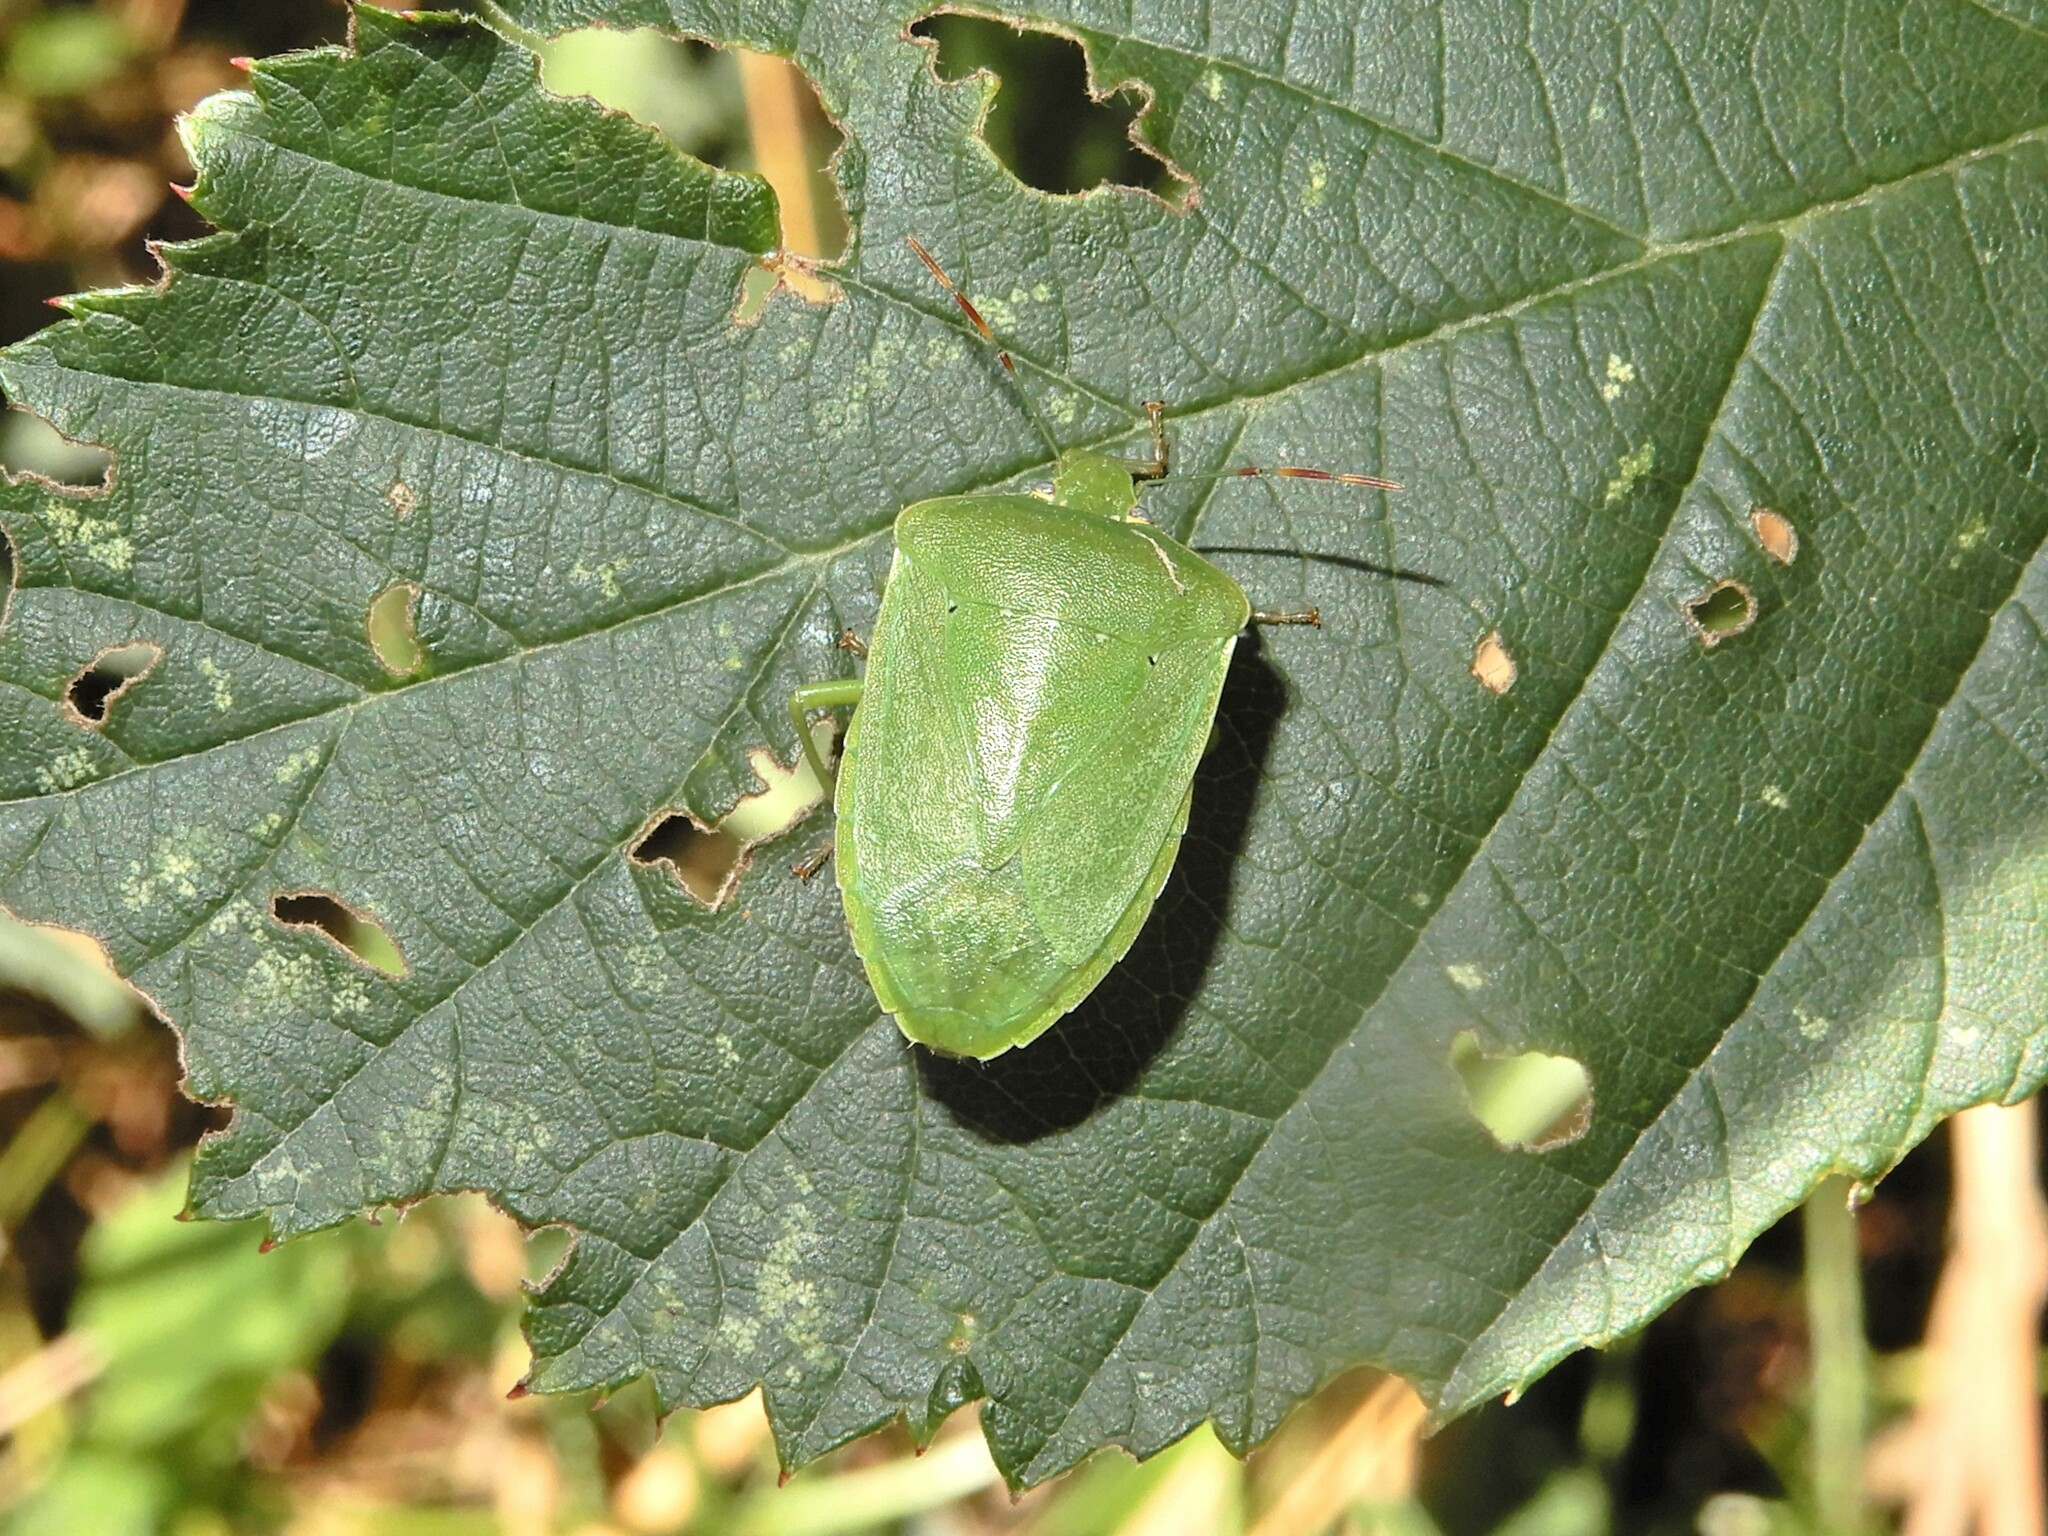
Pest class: stink_bug